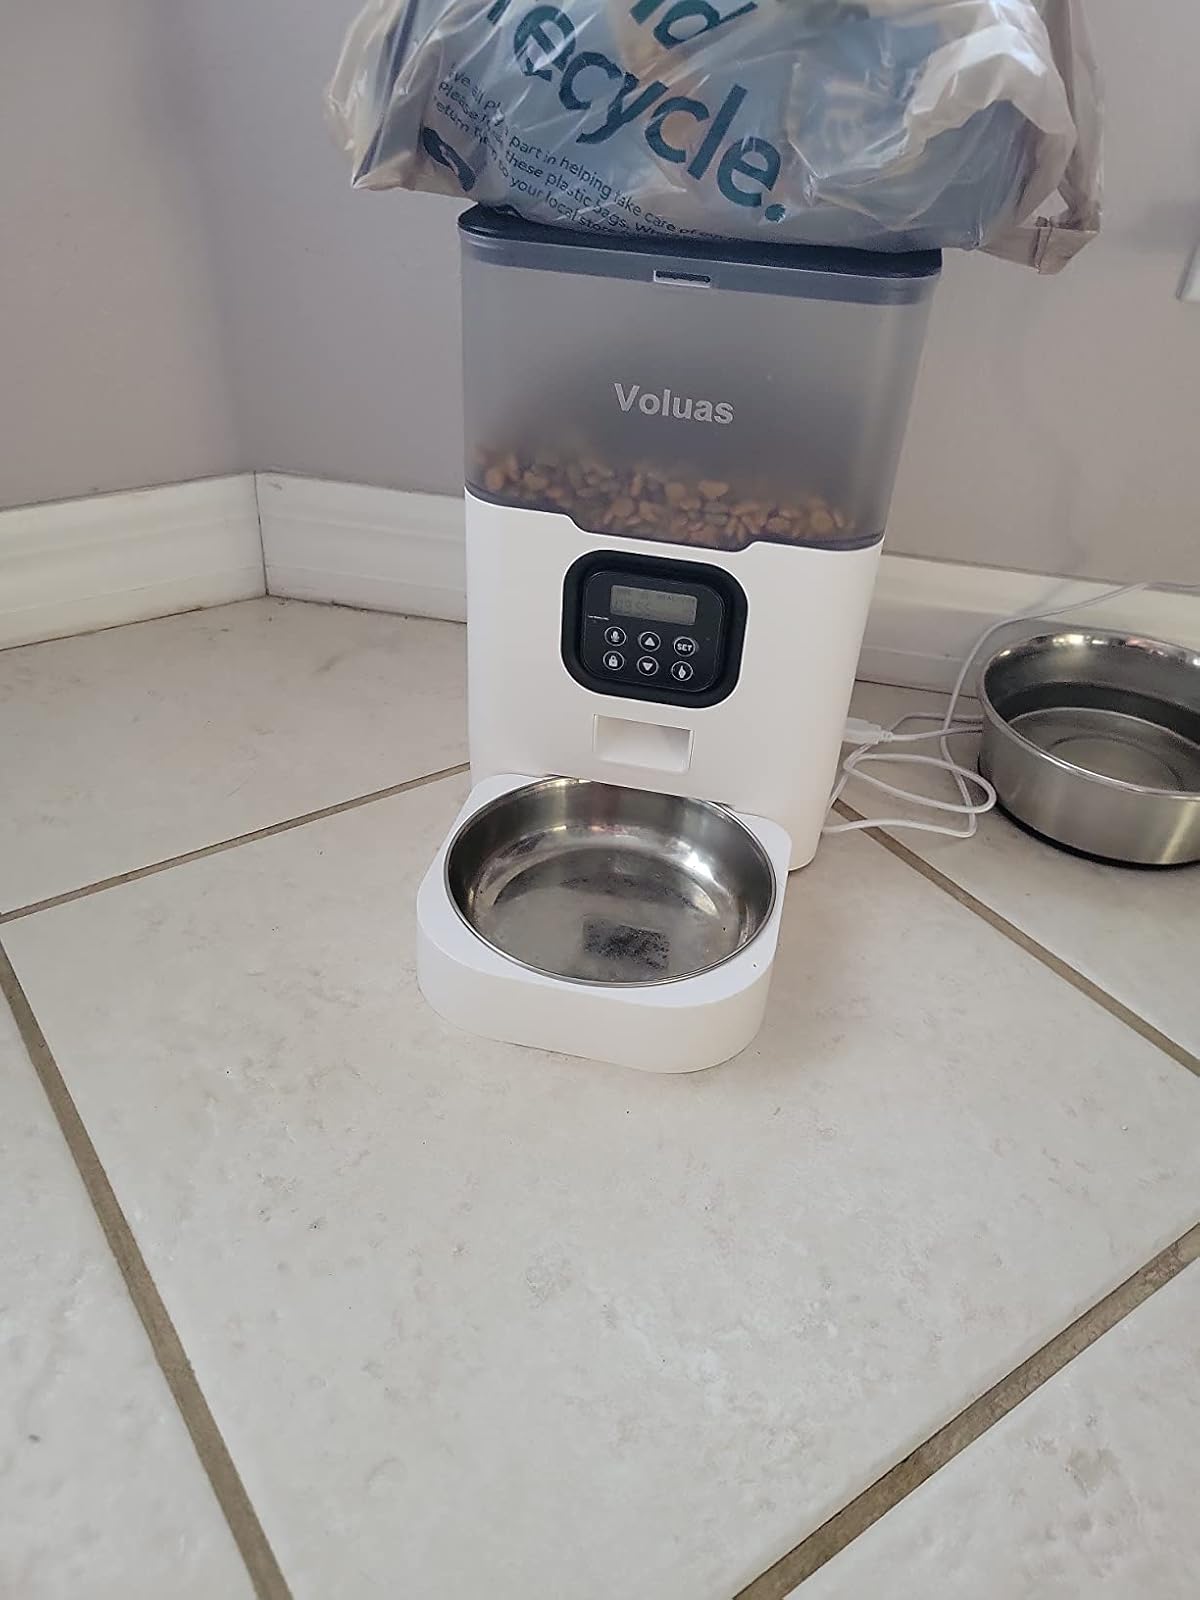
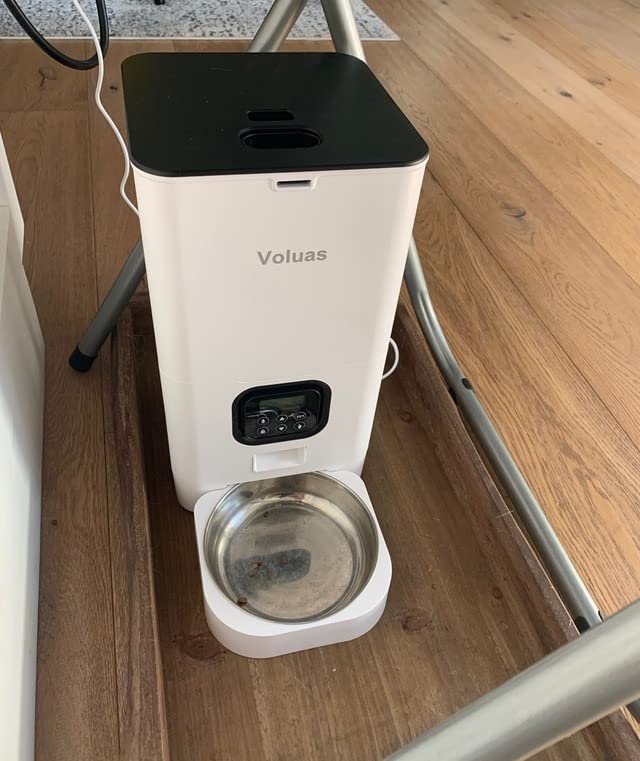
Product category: items_feeder
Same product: no